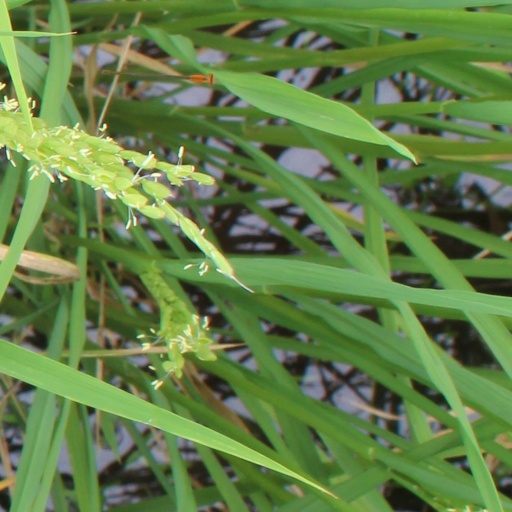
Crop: rice